Michal Yannai

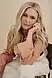
Yannai in 2023

Michal Yannai-Muskal (or Yanai, ; born 18 June 1972) is an Israeli actress and children's television host.